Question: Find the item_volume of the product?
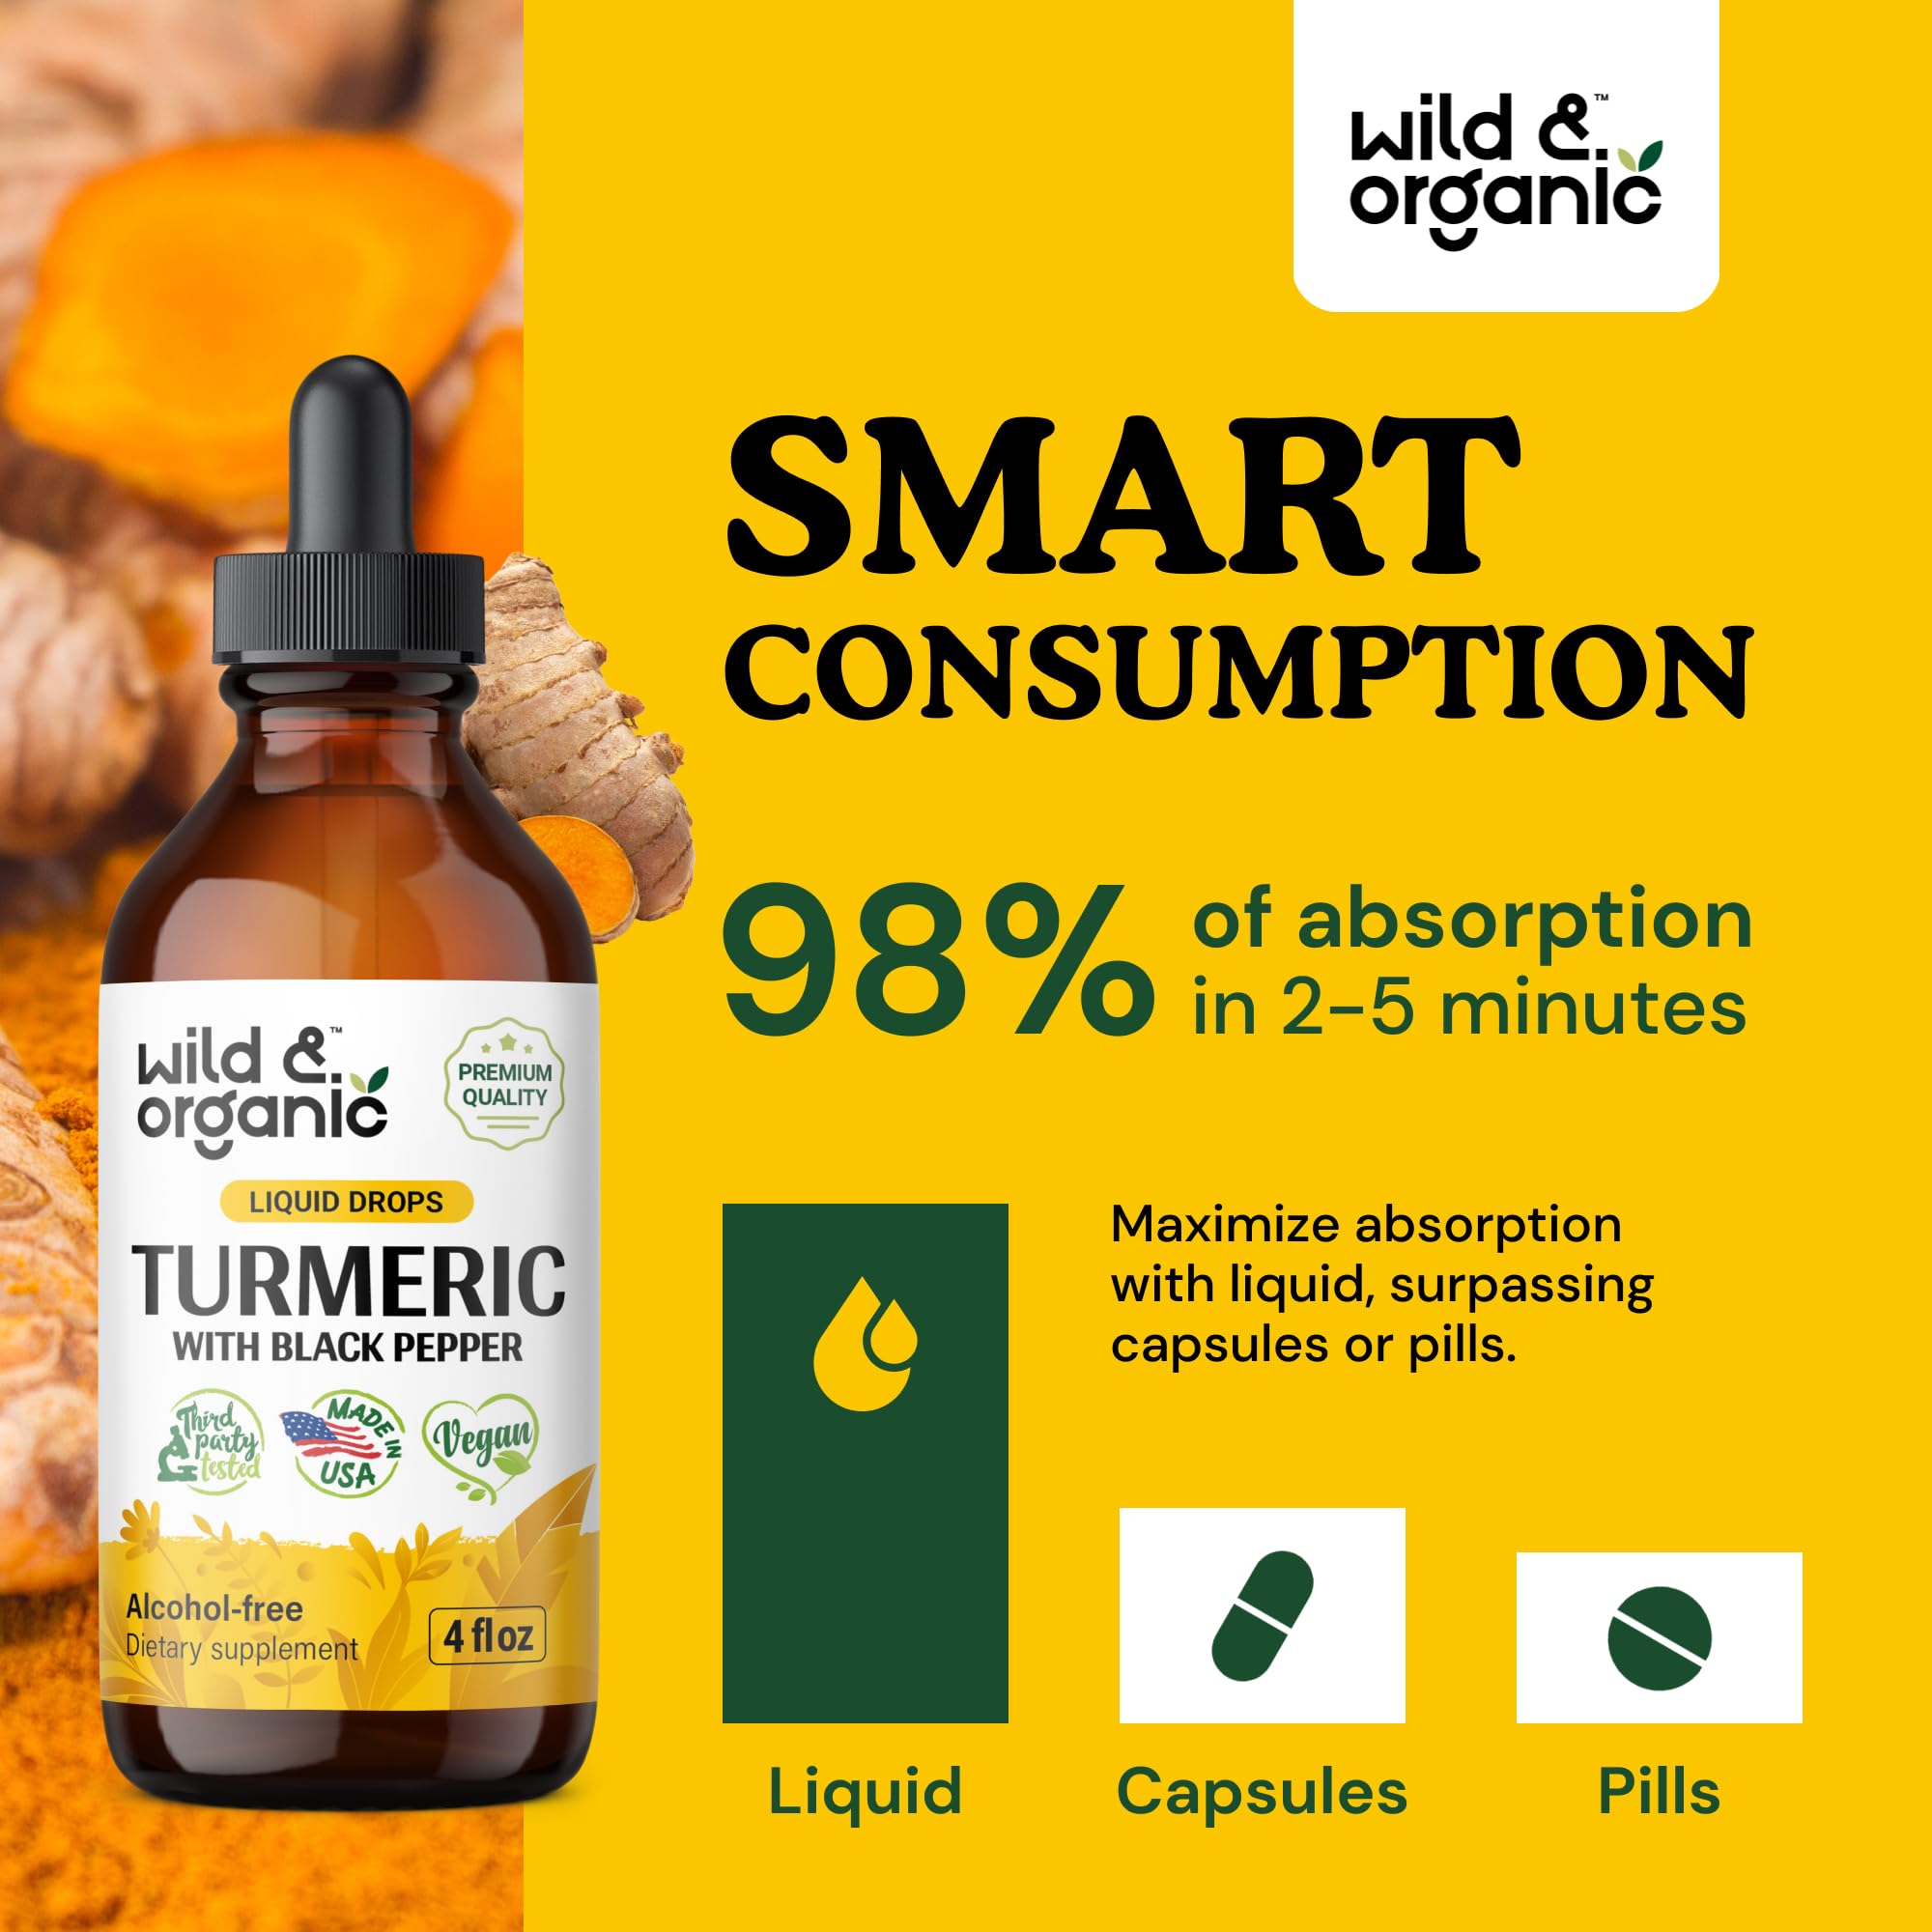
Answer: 4.0 fluid ounce